Thomas Fortune Ryan

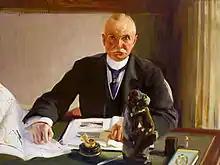
1913 painting by Joaquín Sorolla

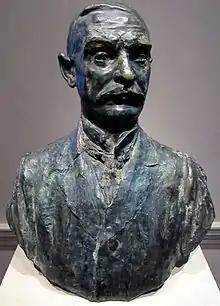
1910 bust of Thomas Fortune Ryan, by Auguste Rodin

Ryan opened a brokerage firm with two partners, Lee, Ryan & Warren, the following year.